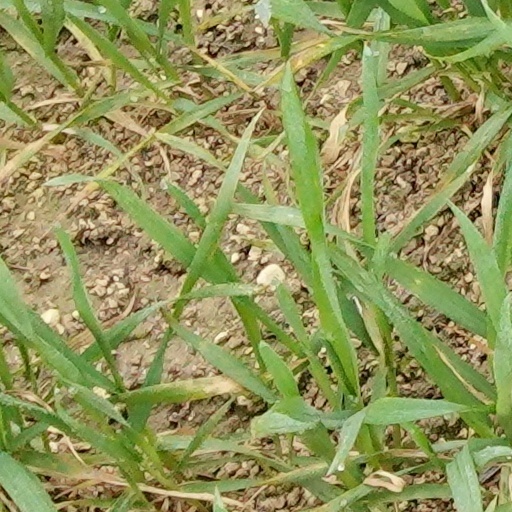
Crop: wheat